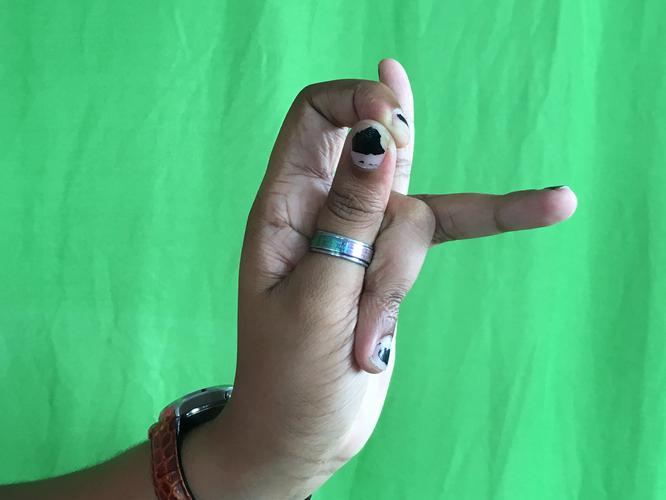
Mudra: Katakamukha_3
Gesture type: single_hand